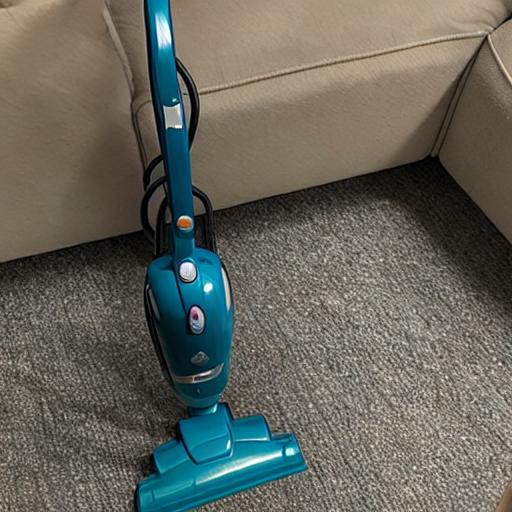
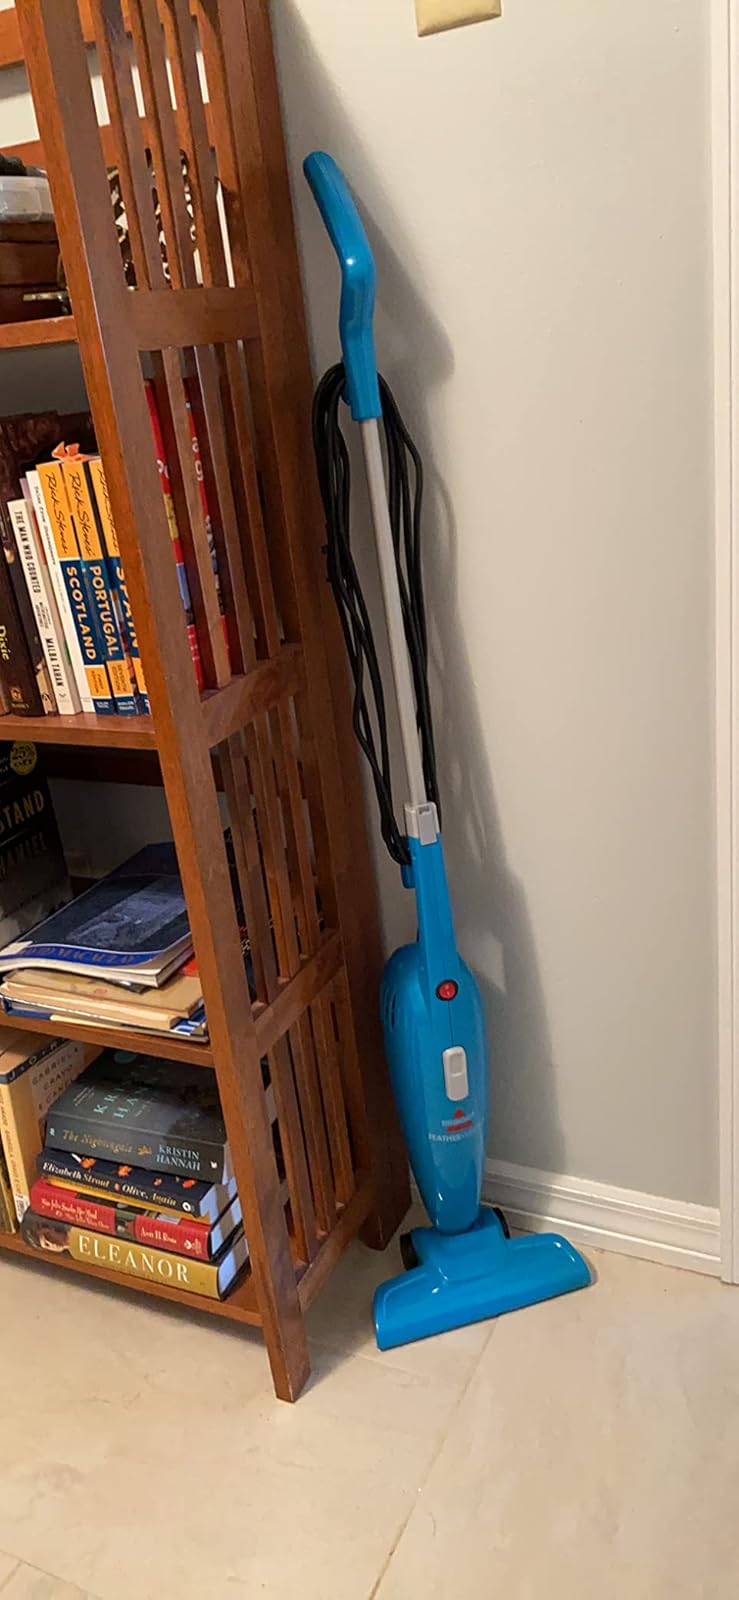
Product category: items_vacuum
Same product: no